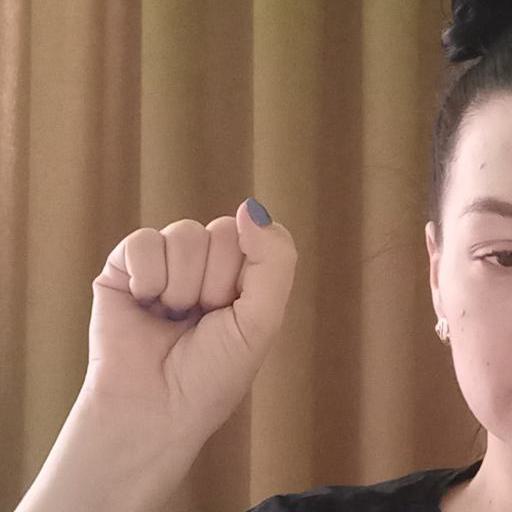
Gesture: fist